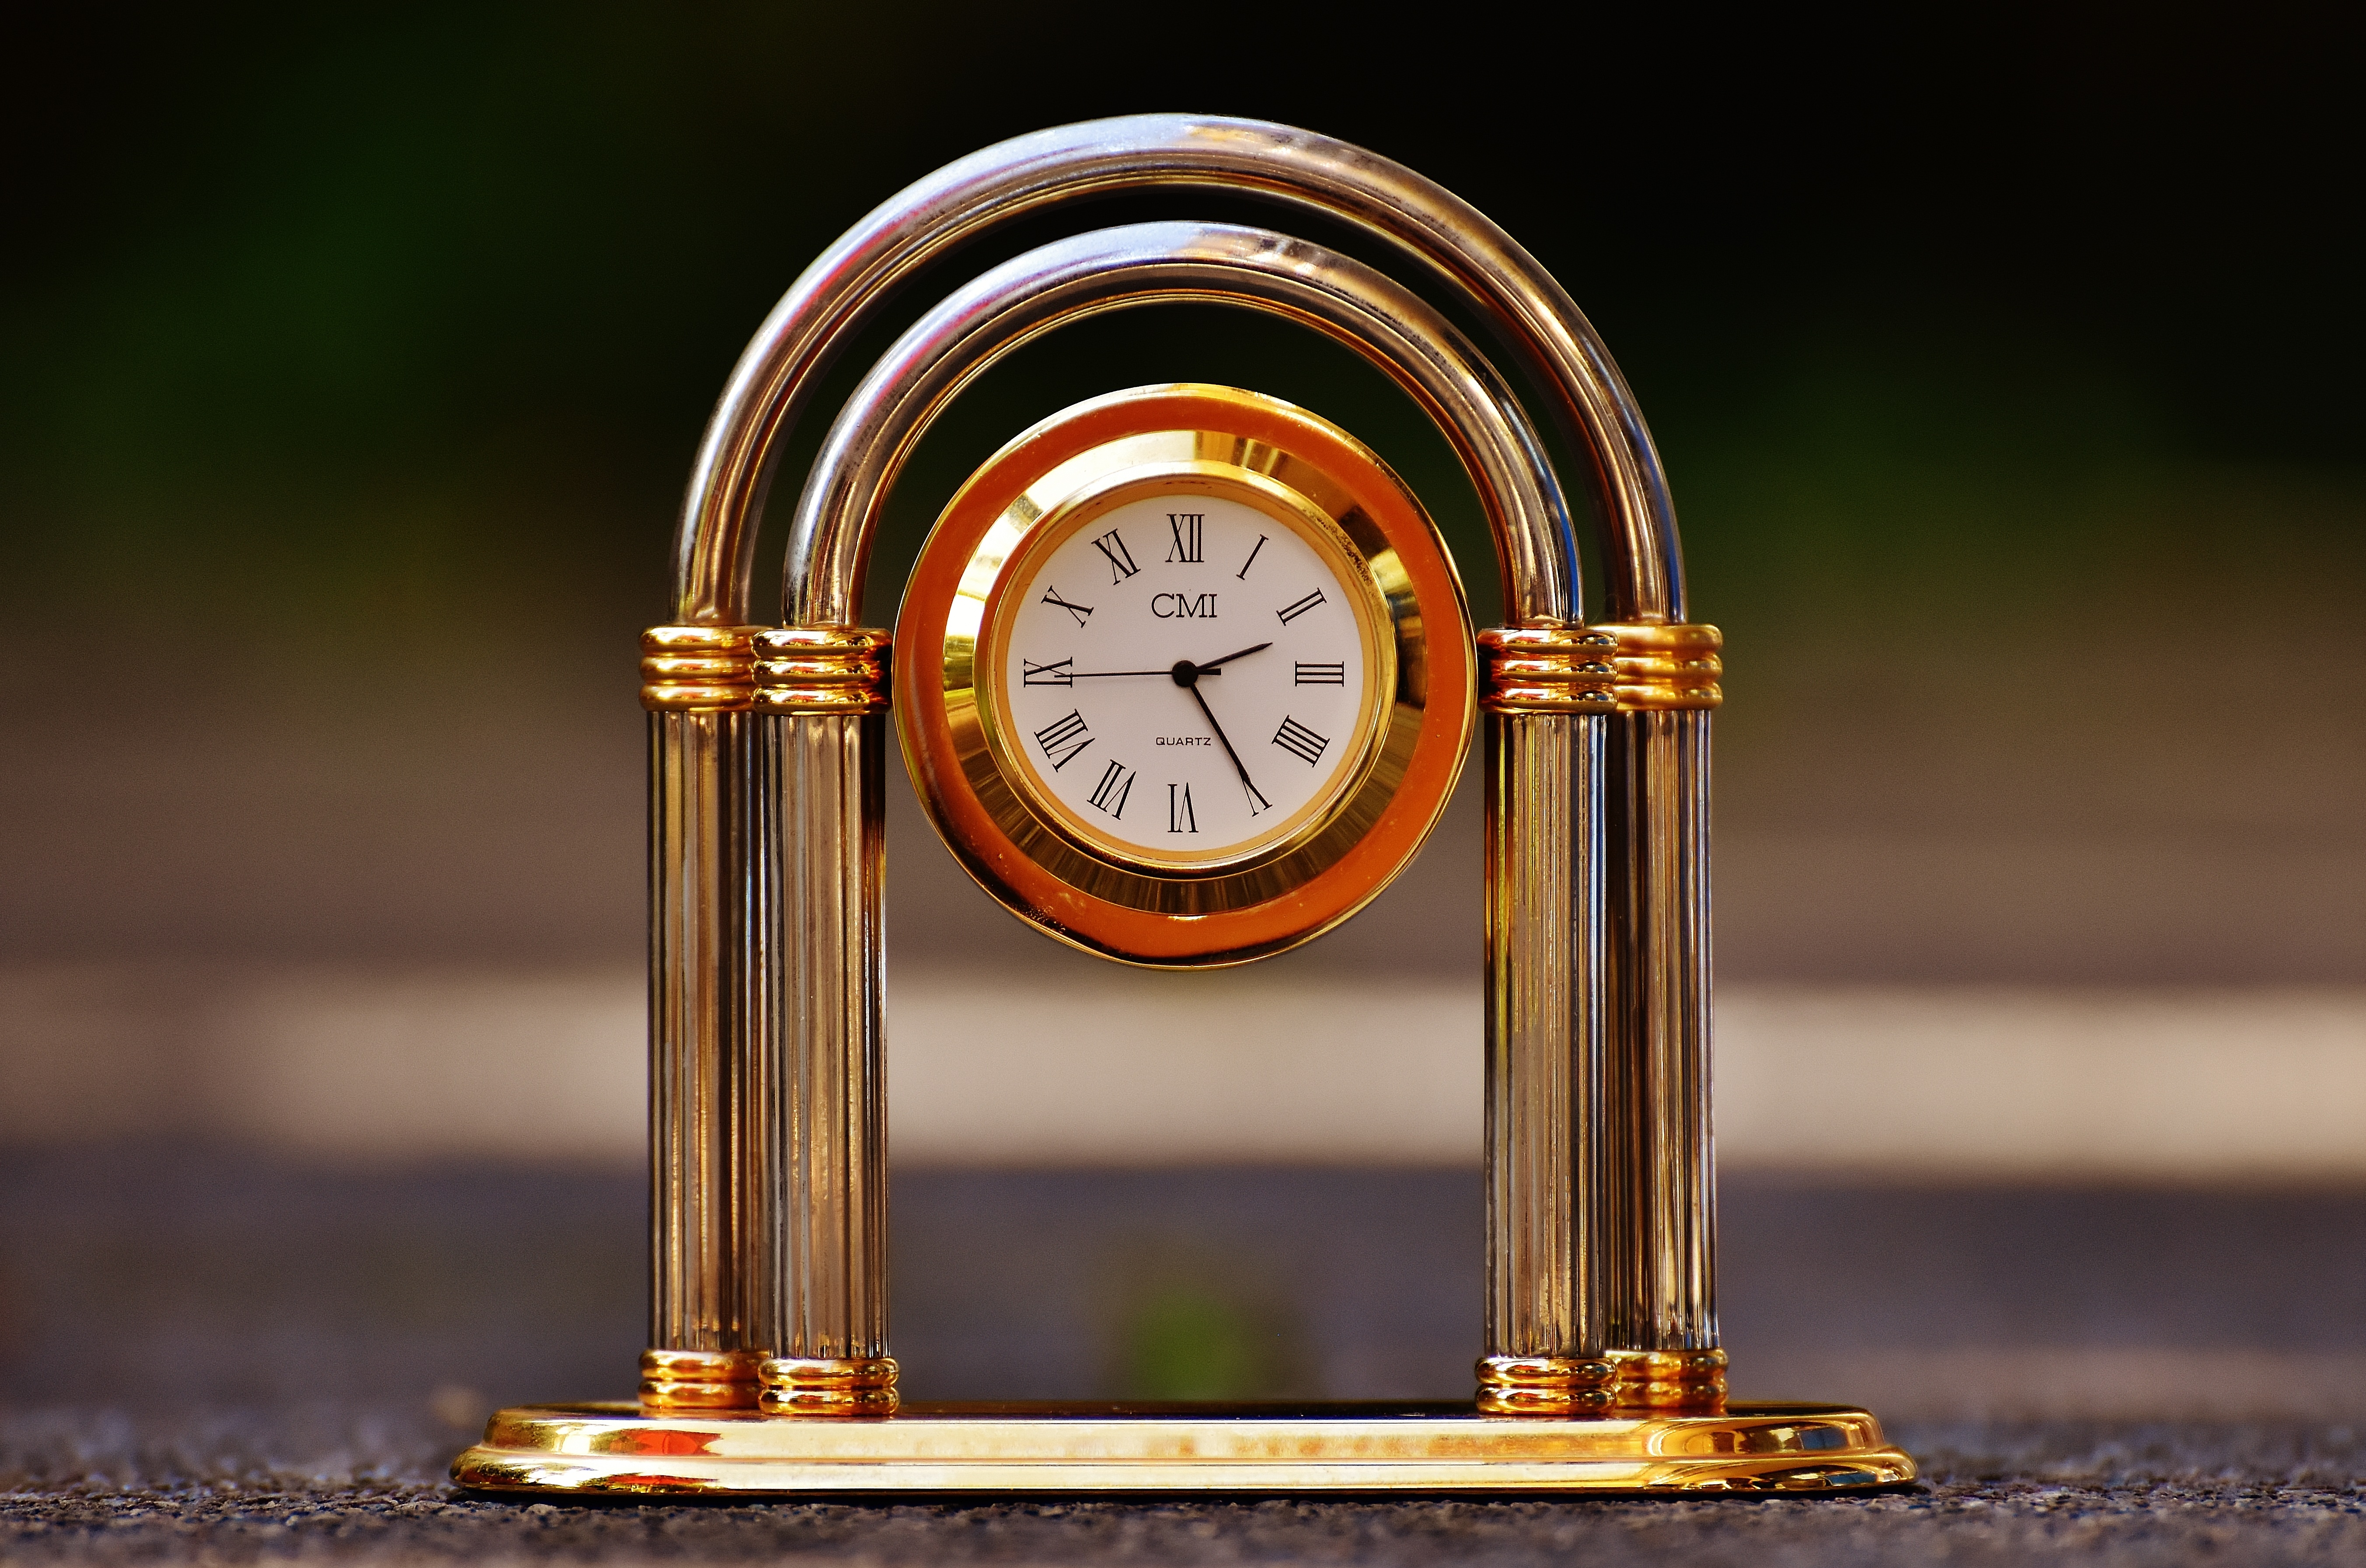
clock, time, golden, decorative, roman numerals, trophy, pointer, time of, table clock, grandfather clock